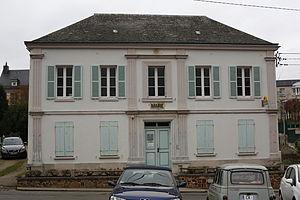
Mairie de Rolleville.
Rolleville est une commune française située dans le département de la Seine-Maritime en région Normandie.